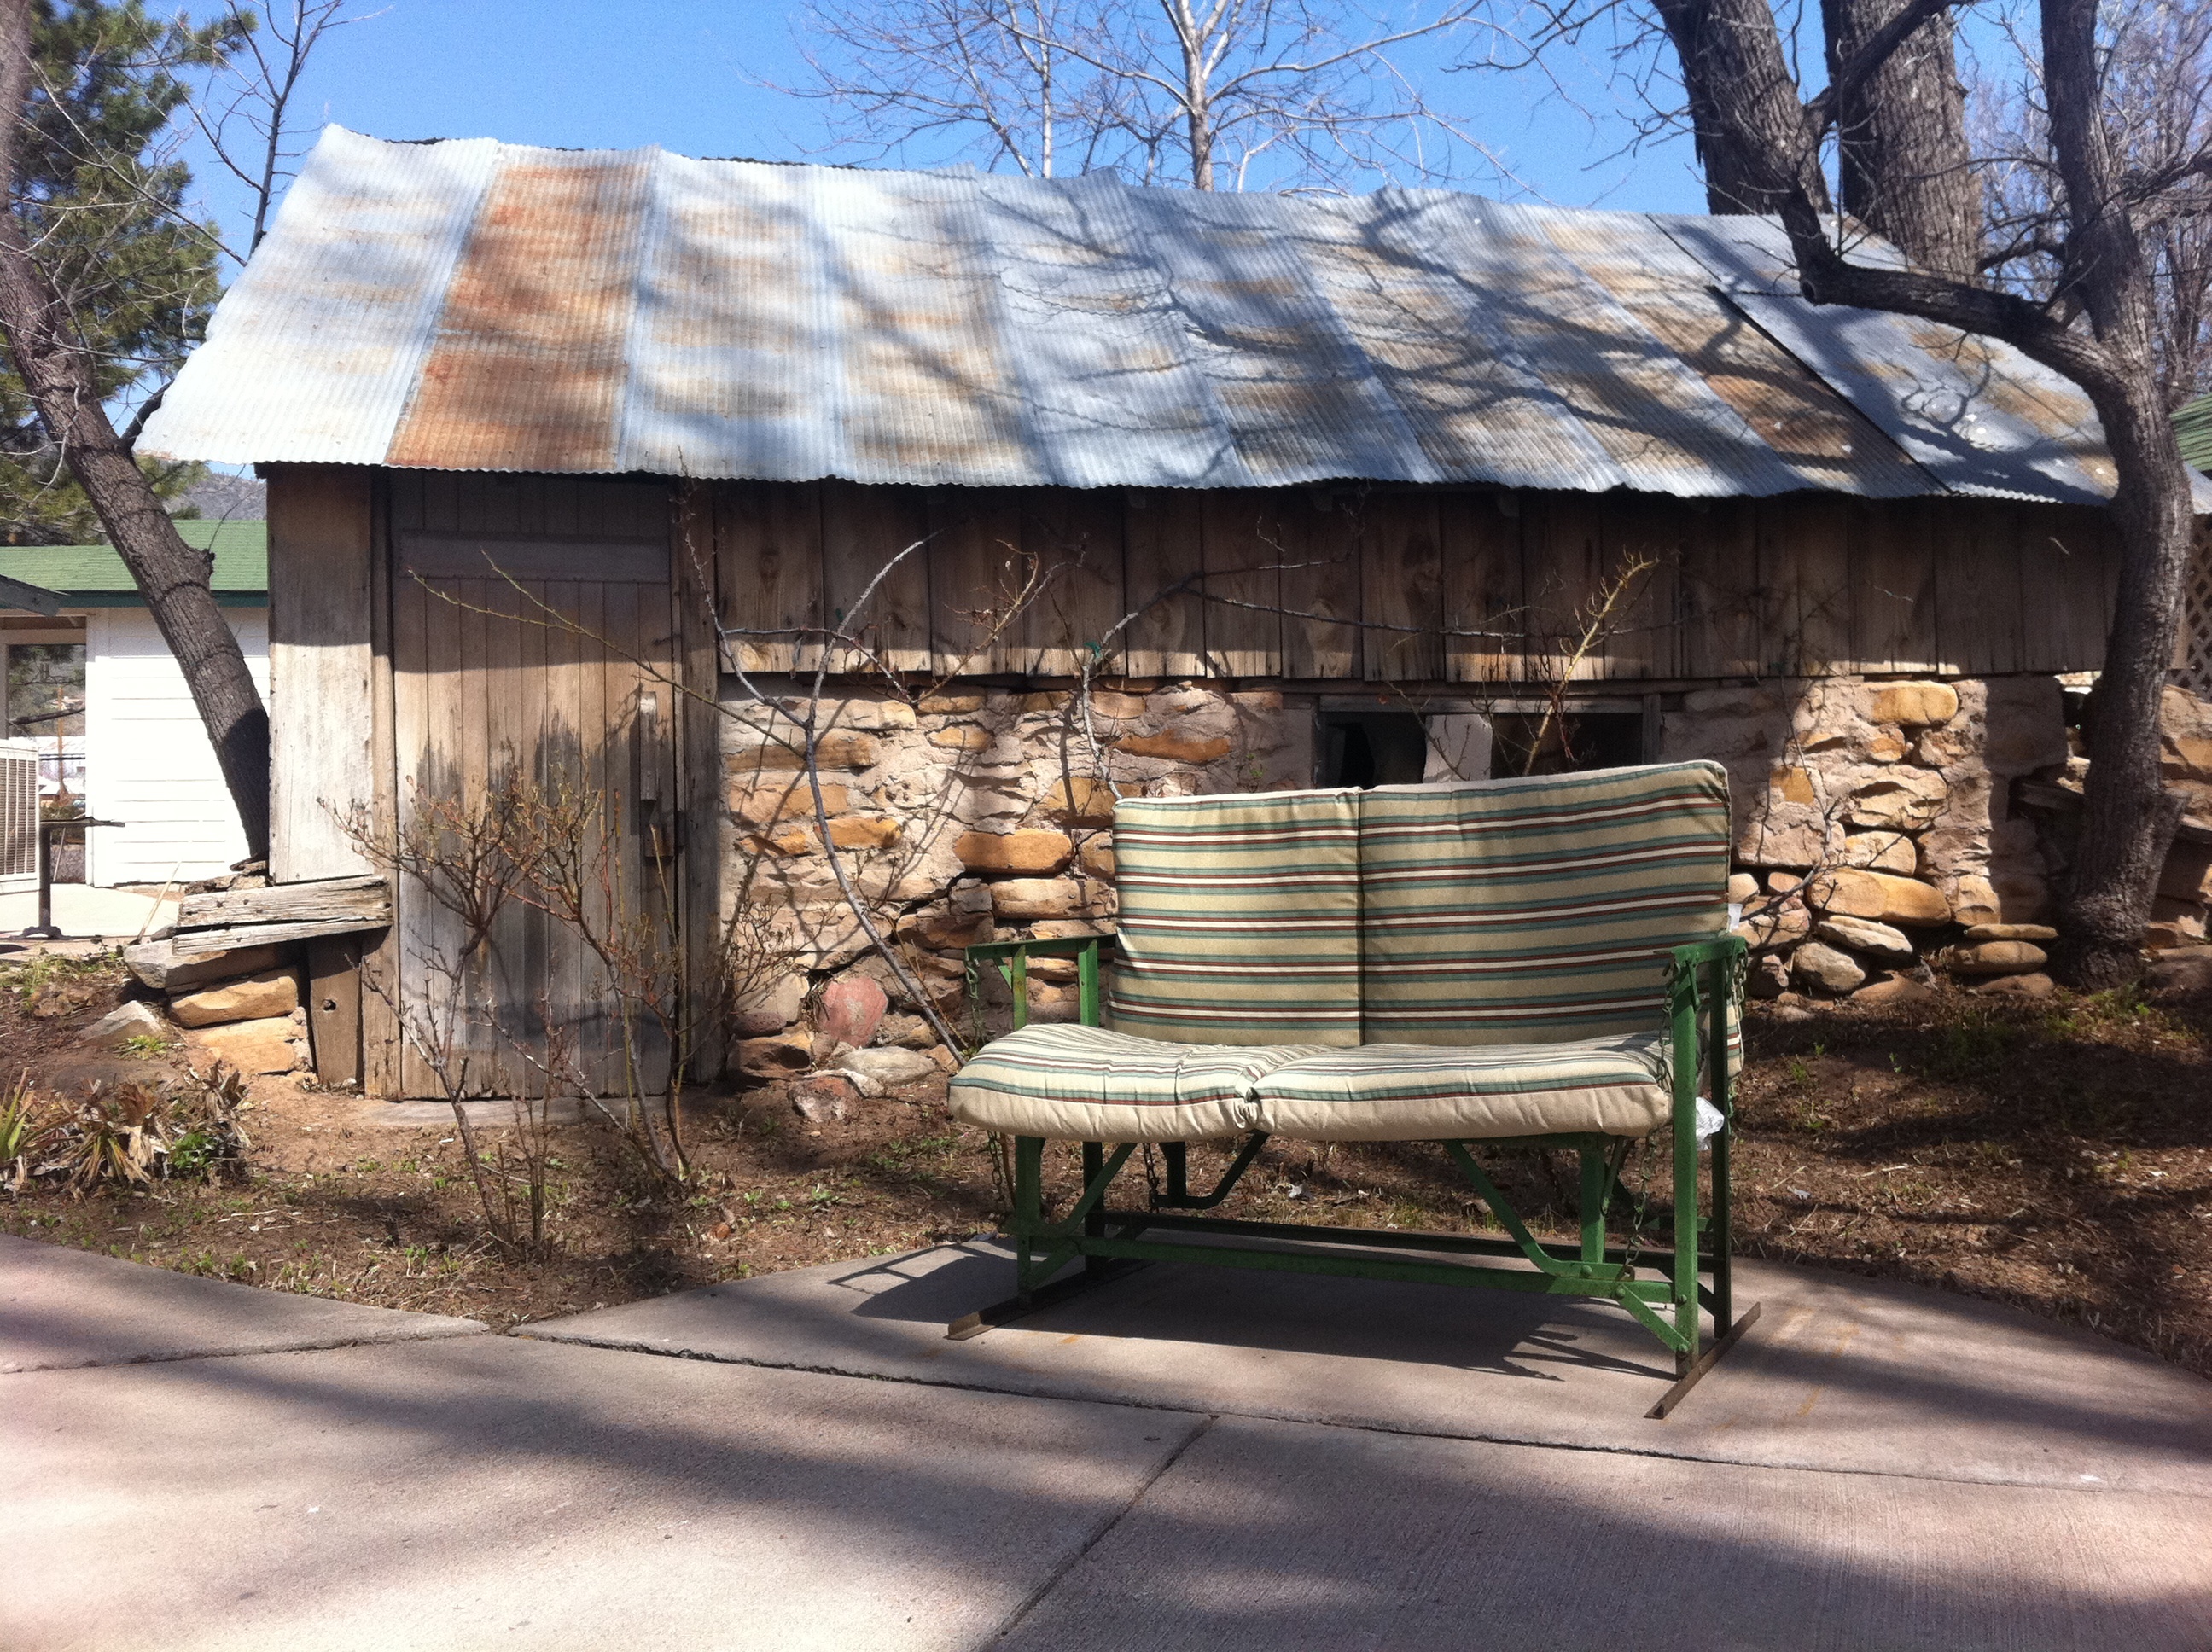
wood, house, home, shed, hut, shack, cottage, backyard, log cabin, rural area, outdoor structure